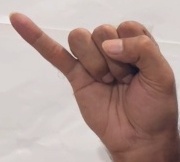
ASL sign: J